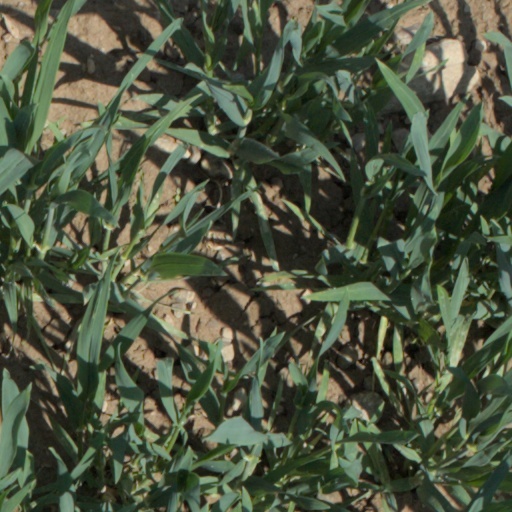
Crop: wheat